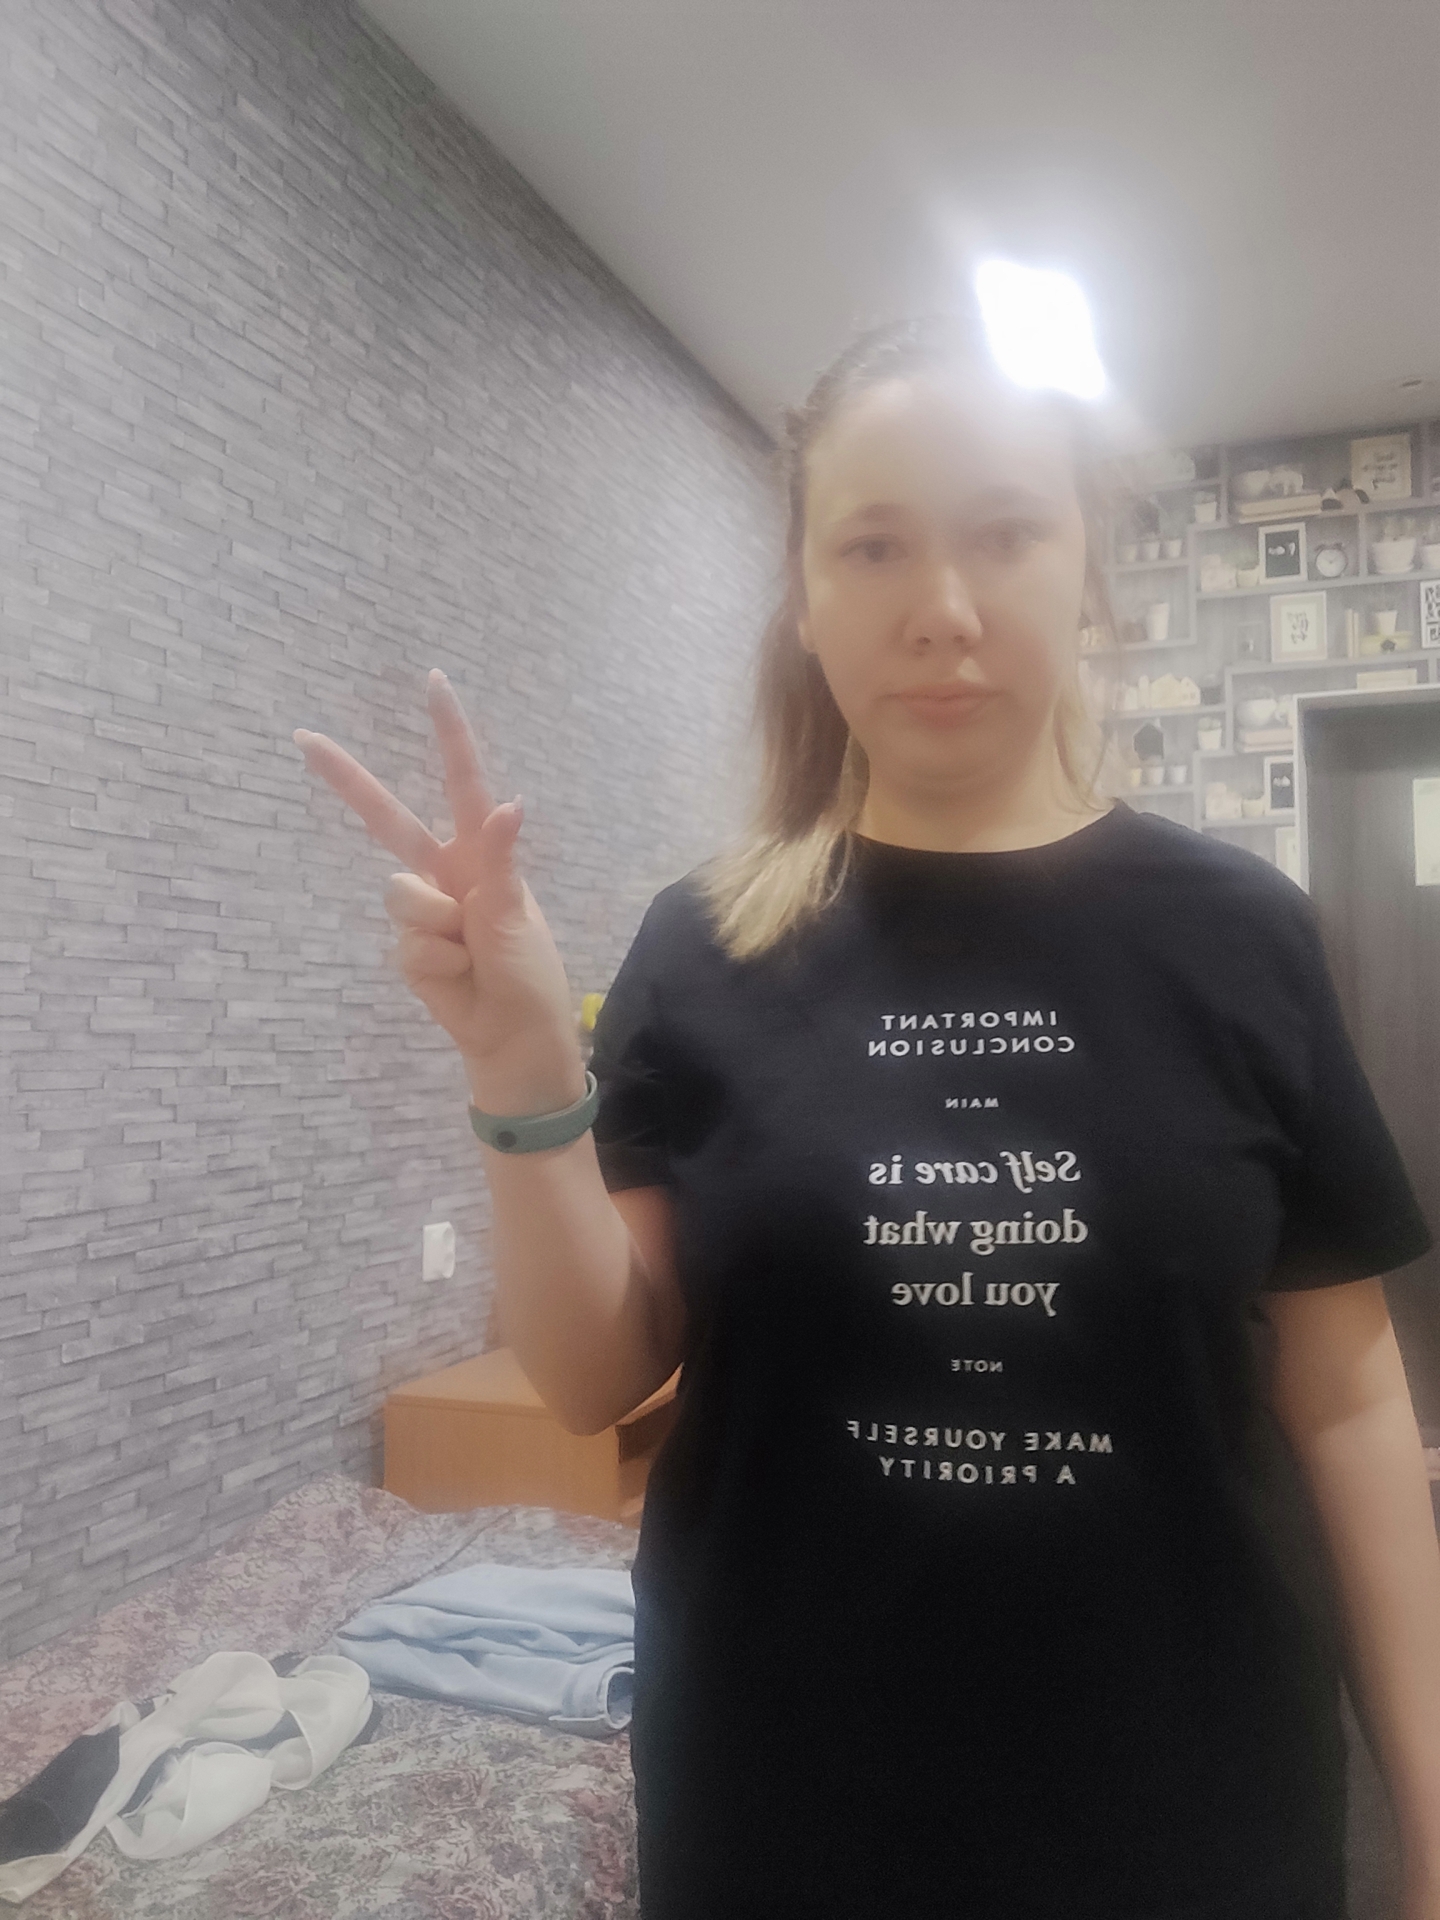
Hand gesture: three2